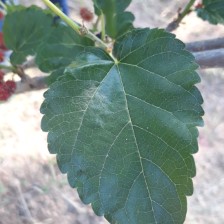
Variety: ChiangMai60